Jisha murder case

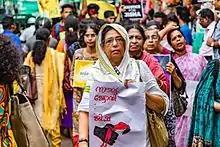
Protest march after Jisha murder

The crime took place in the backdrop of the Kerala Legislative elections, and hence gained momentum and focus from political parties. As a woman brutally murdered in her home in Perumbavoor, Justice for Jisha was the hashtag (#JusticeForJisha) used in the social media during April 2016 to quicken efforts for justice to Jisha by politicians and largely by people. The film industry also joined forces in demanding justice for Jisha. The government has declared to offer a financial consolation of Rs 10 lakh to the family of Jisha and a home will be provided for her parents. Also many artists and humanitarians pledged support to the case. This later led to various controversies.